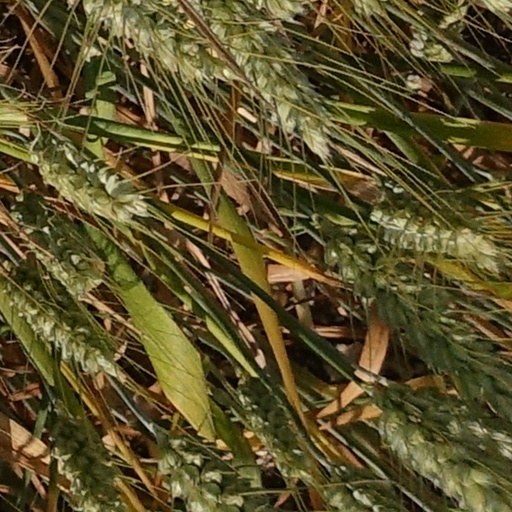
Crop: wheat